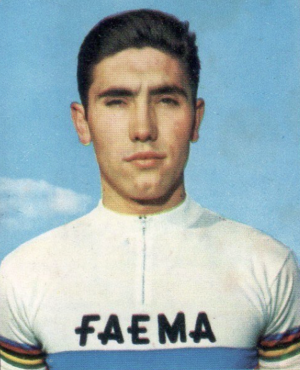
Édouard Louis Joseph, baron Merckx, plus connu sous le nom d’Eddy Merckx, est un cycliste belge né le 17 juin 1945 dans la commune de Meensel-Kiezegem, en province du Brabant flamand à l'est de Louvain.
L'équipe cycliste Faemino-Faema est une équipe cycliste sur route, qui a existé entre 1968 et 1970. D'origine italienne, elle court également sous licence belge.